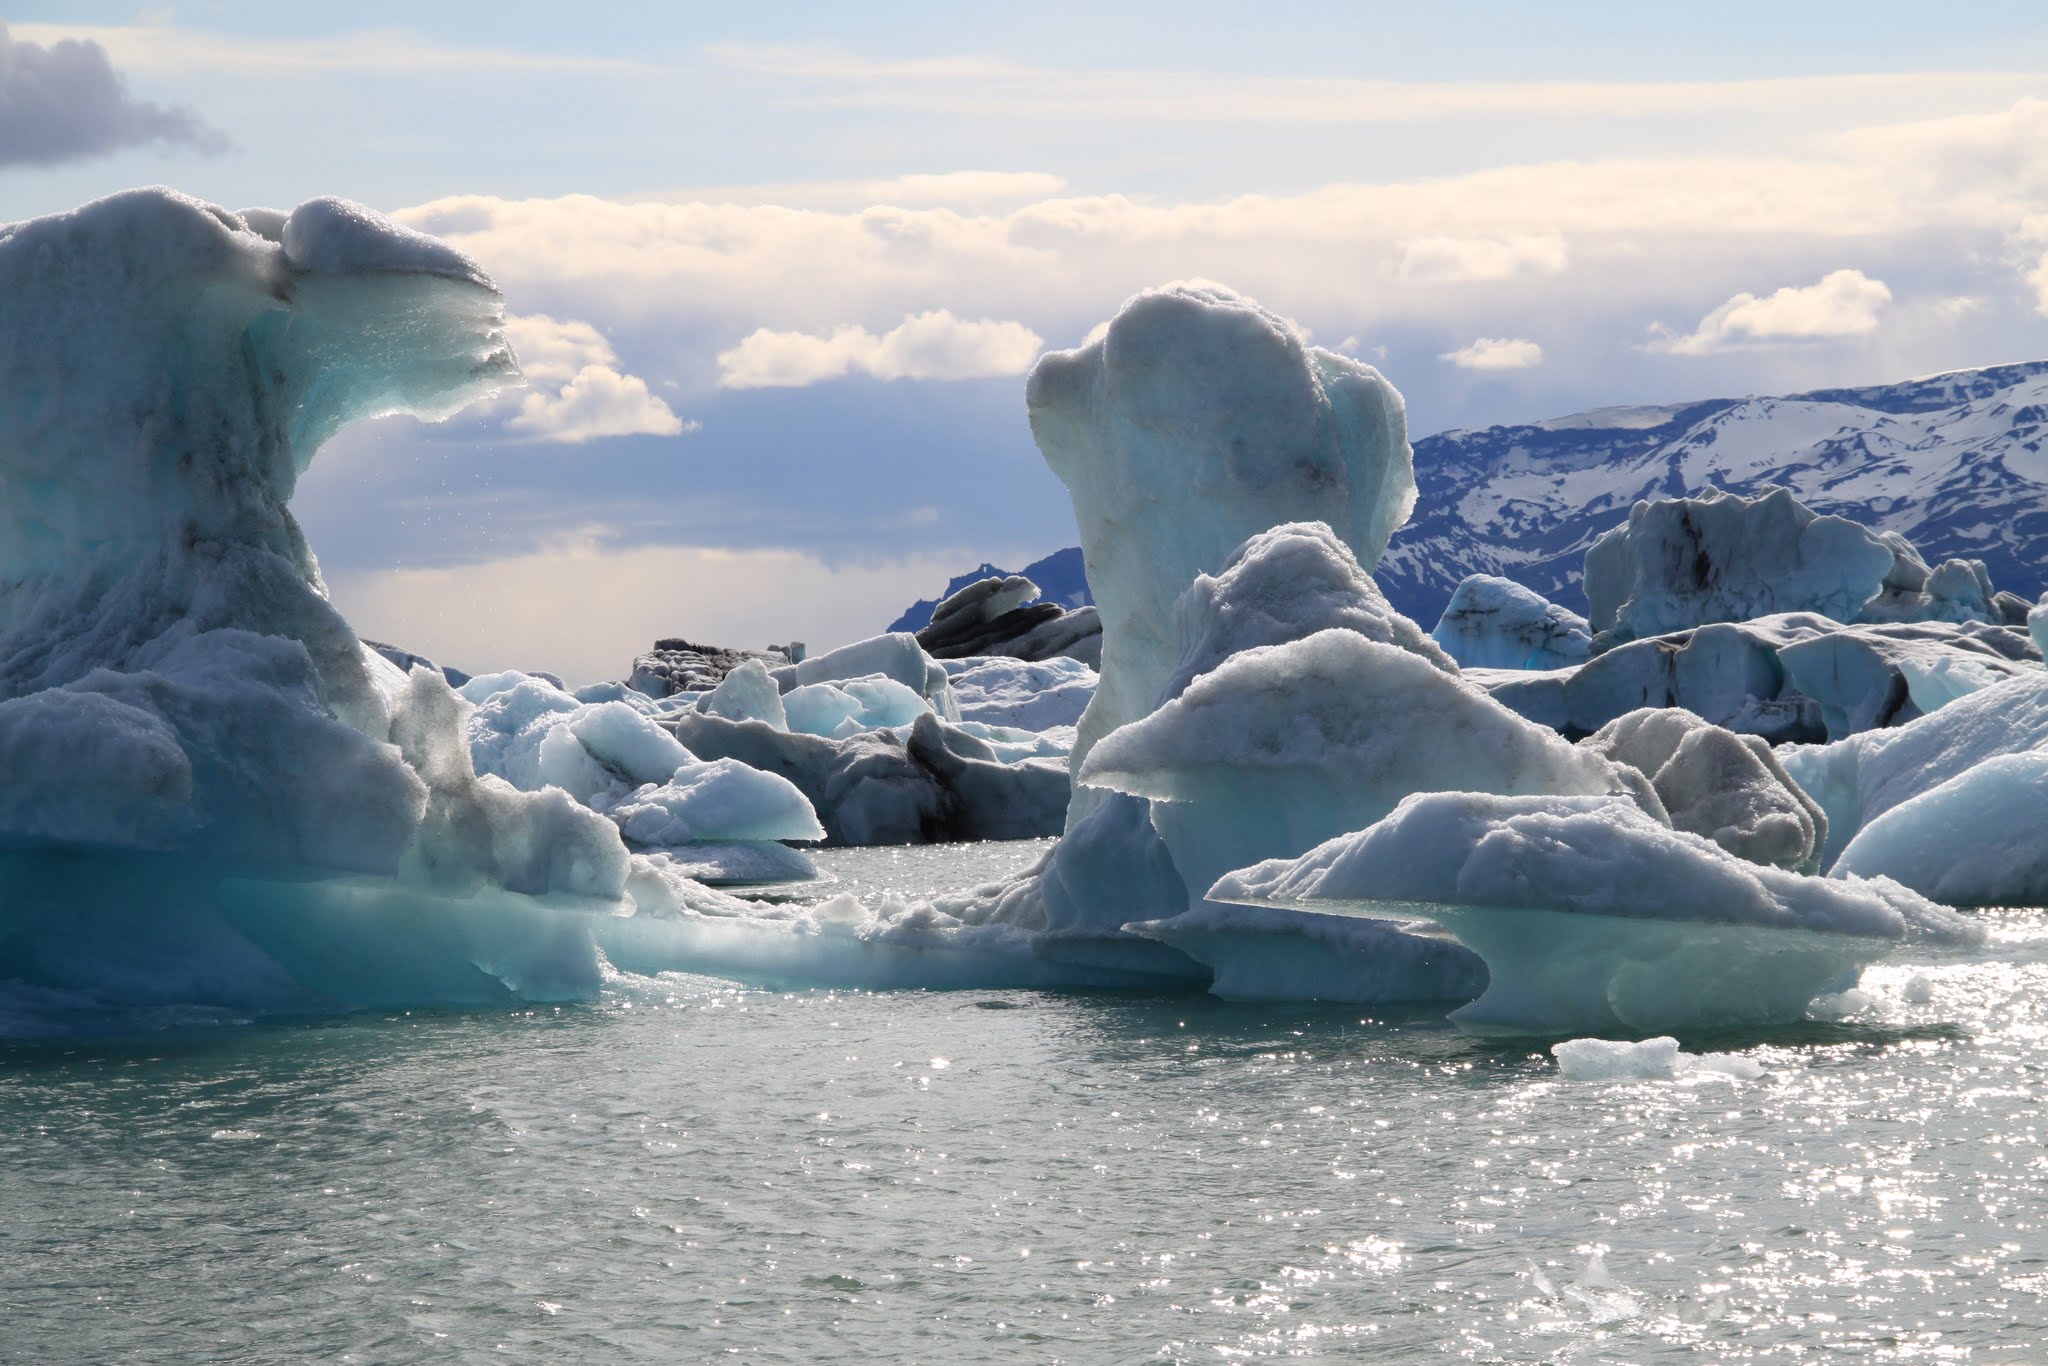
sea, water, ocean, snow, cold, winter, ice, glacier, frozen, arctic, iceberg, frosty, melting, freezing, arctic ocean, glacial landform, wind wave, ice cap, sea ice, polar ice cap